Small house (pueblo)

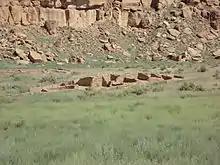
A Chacoan small house site near Casa Rinconada, in Chaco Culture National Historical Park, New Mexico

Small house (or small house site) refers to small masonry dwellings built by the Ancestral Puebloans. There are hundreds of small house sites in Chaco Canyon. They were first constructed during the late 8th and early 9th centuries, about fifty to seventy-five years before work began on great houses. They differ from great houses in that they do not feature core-and-veneer construction, nor do they include great kivas. Archeologists believe that the residents of small house sites were connected by marriage or kinship, and were part of larger communities based on association with nearby great houses.